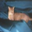
Label: cat